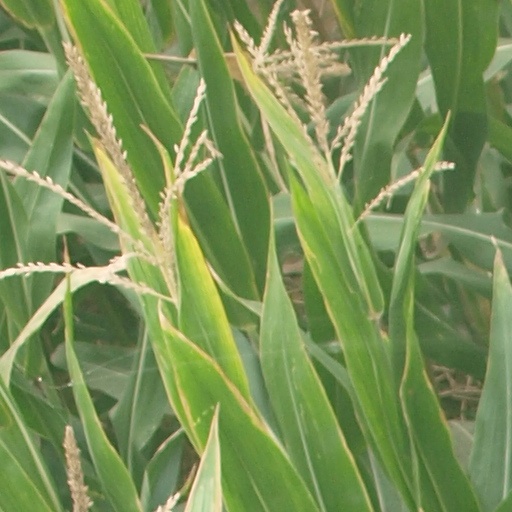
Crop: maize; corn